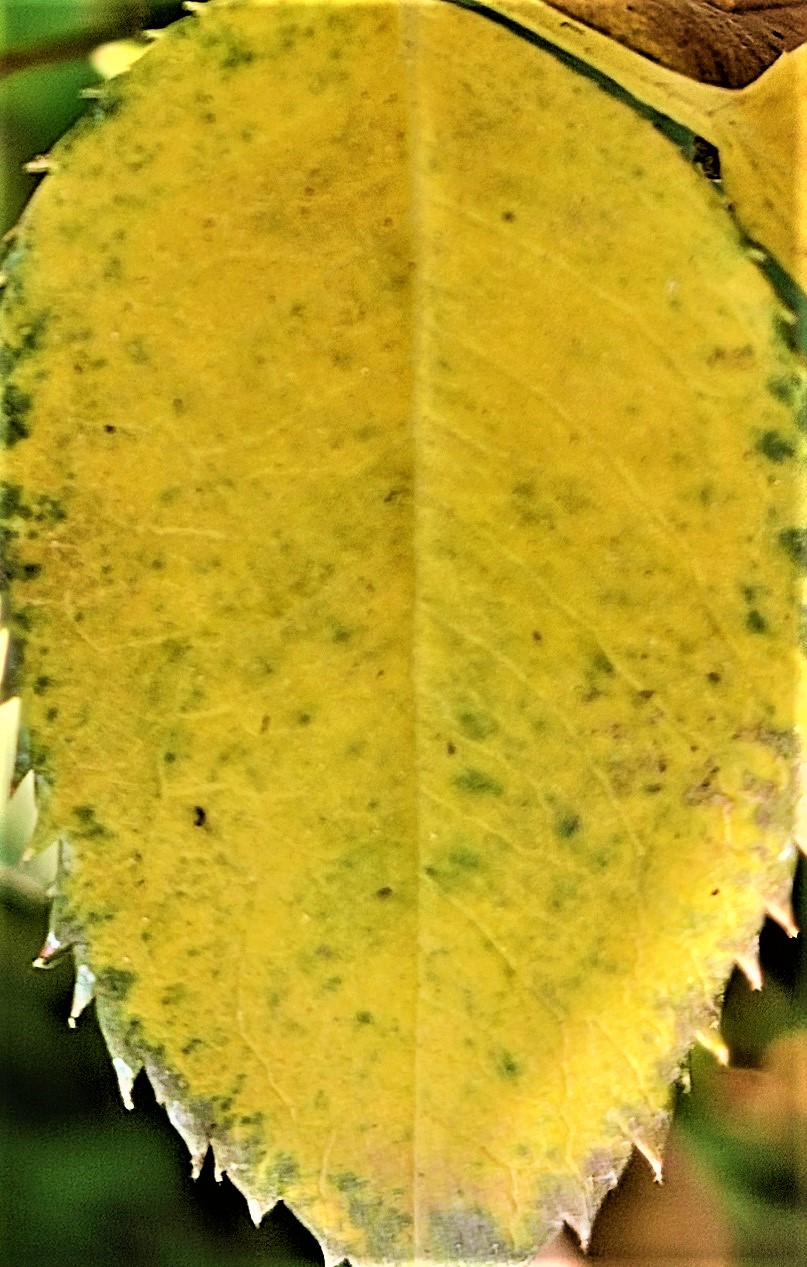
Label: Downy Mildew